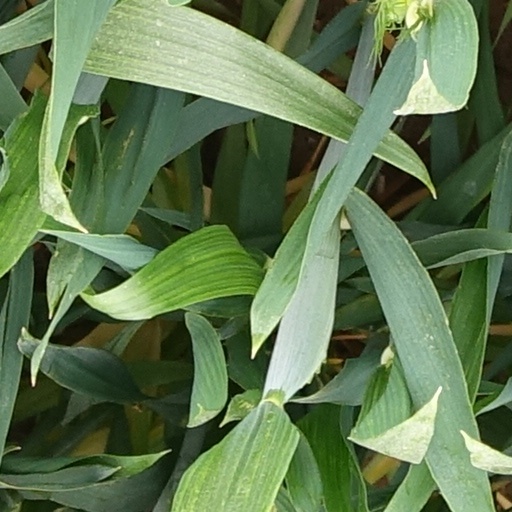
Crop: wheat